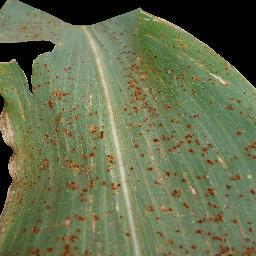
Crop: corn
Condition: (maize)_common_rust